Jang Dong-woo

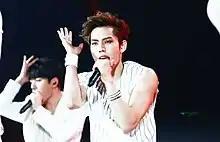
Jang at KCON 2015 in Japan

Dongwoo made his debut as a musical actor, in the musical "In The Heights". Dongwoo plays the role of main lead "Usnavi" along with Yang Dong-geun, Jung Won-young and Key. The musical was produced by SM C&C and ran from September 4 to November 22 at 'Blue Square'.